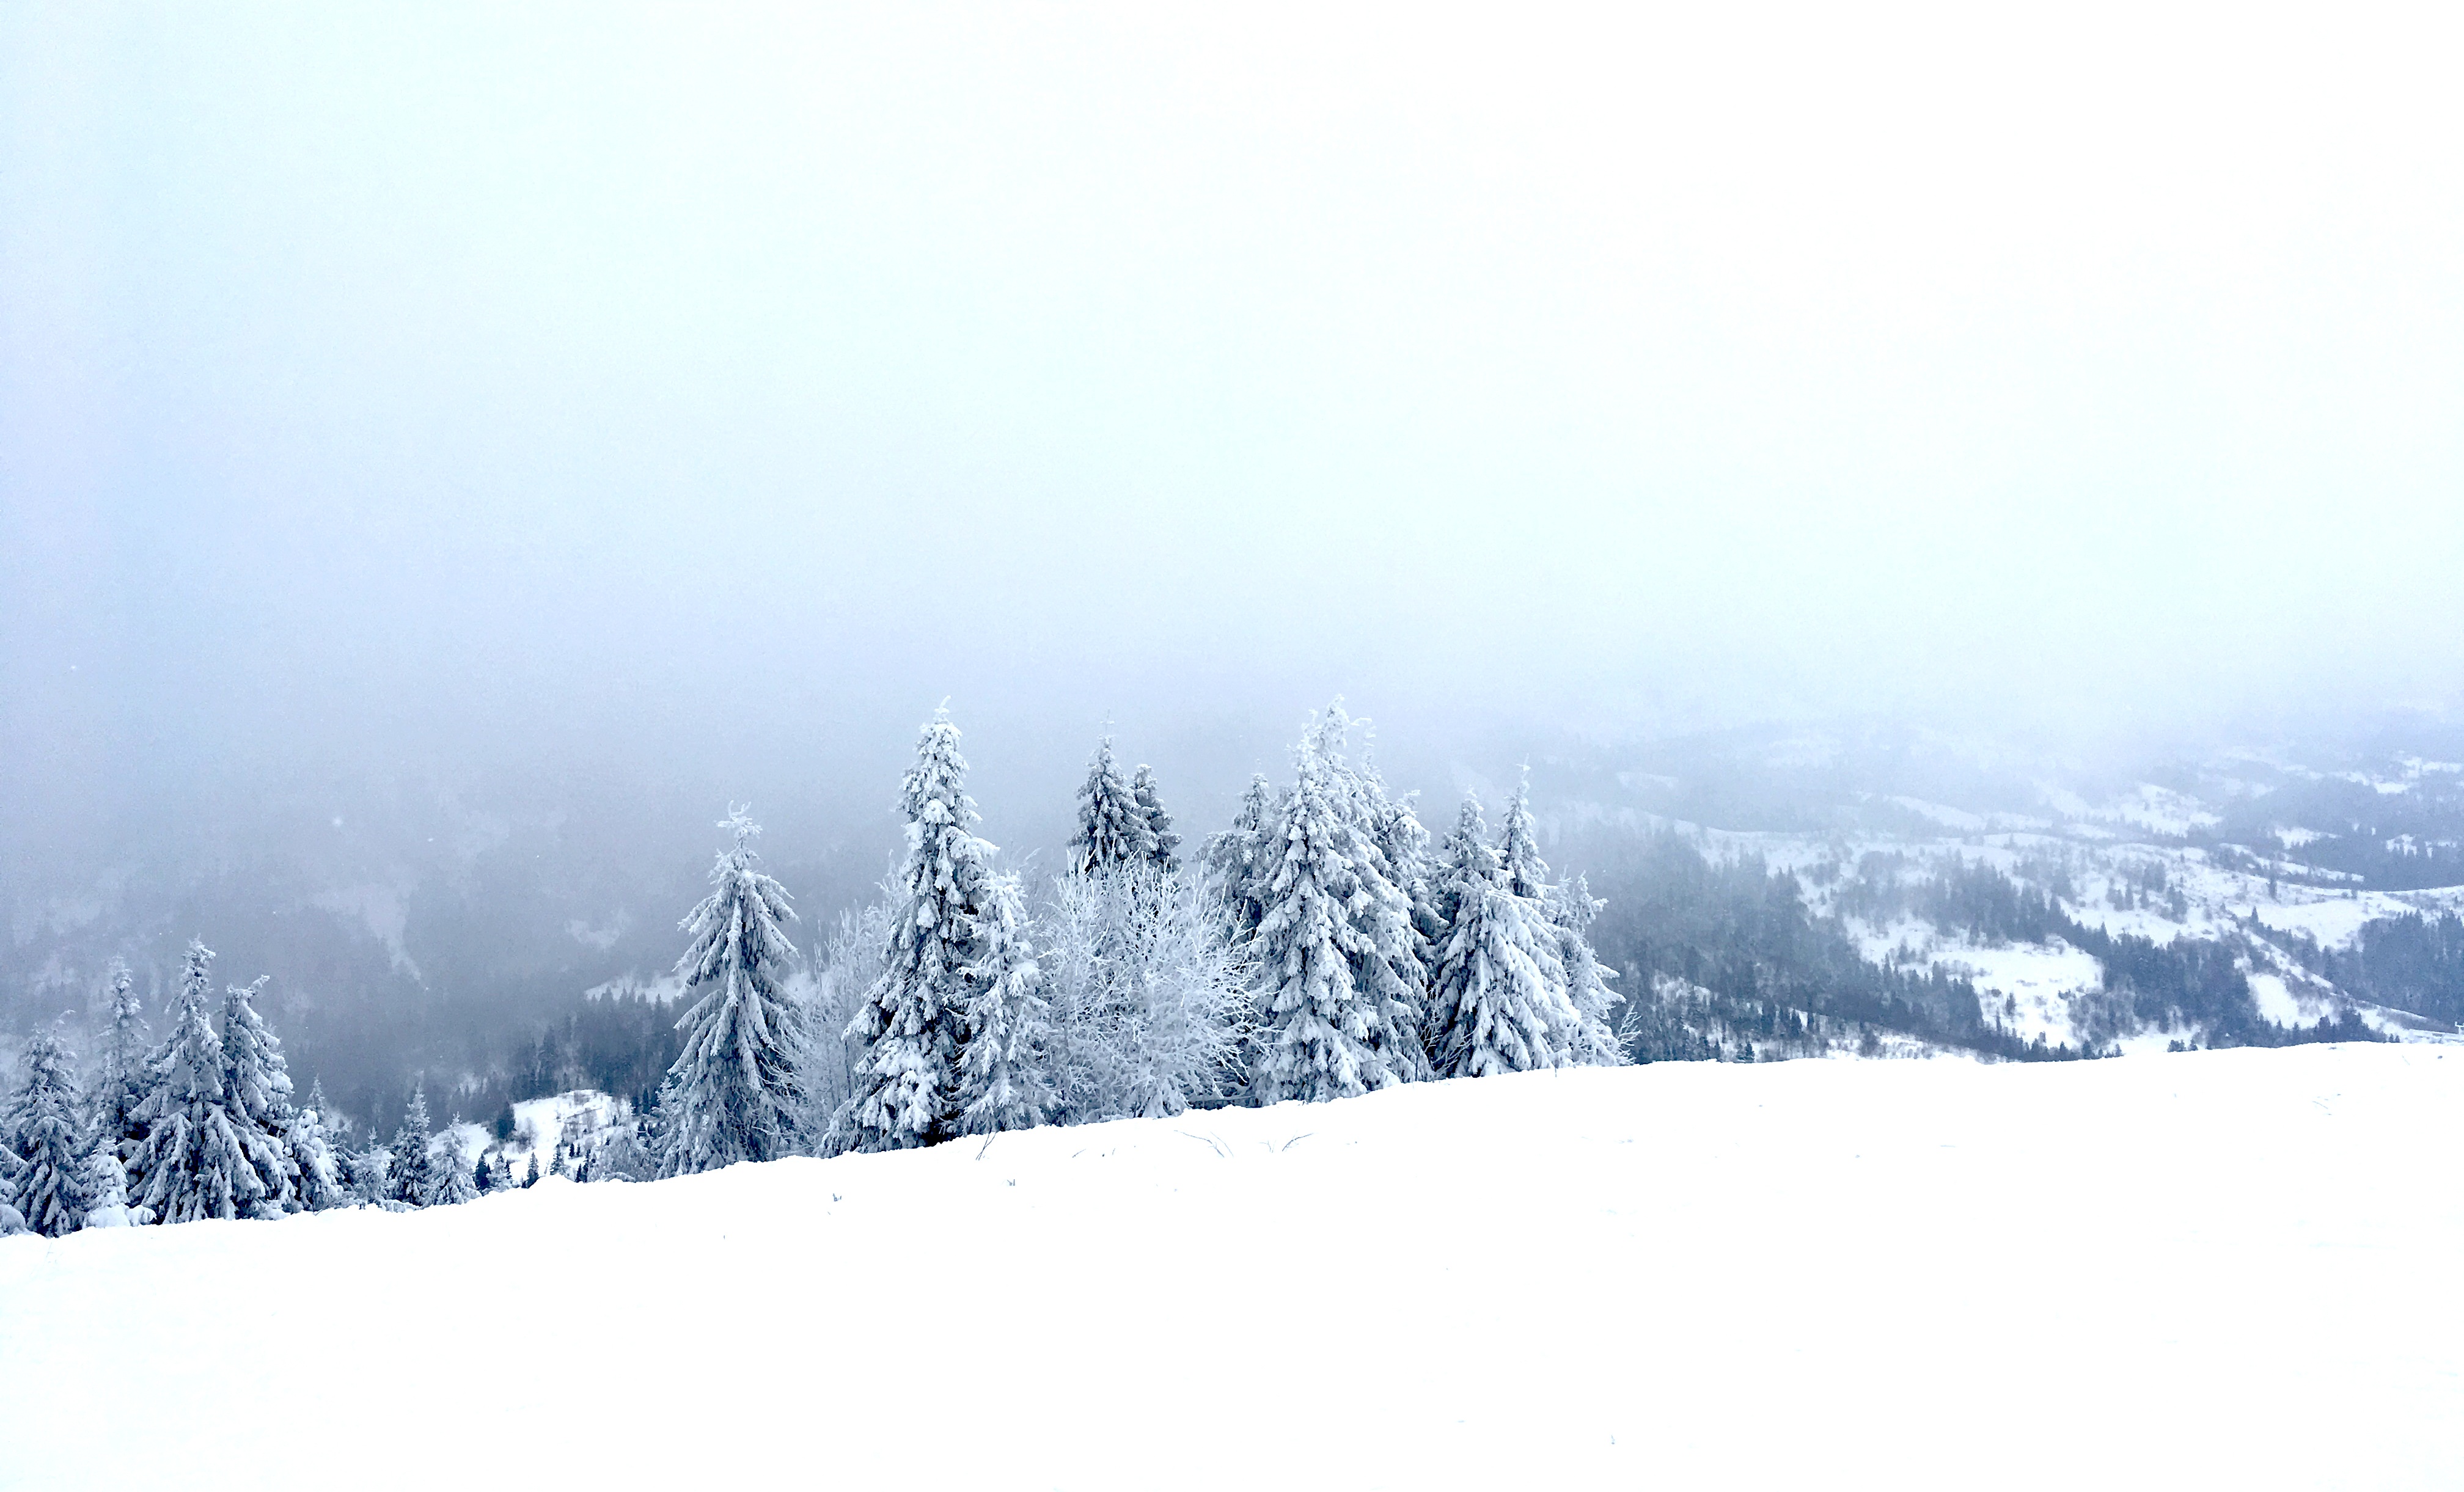
mountain, snow, winter, mountain range, weather, season, piste, atmospheric phenomenon, mountainous landforms, geological phenomenon